Fabrizio De André

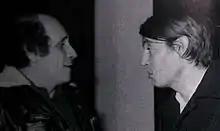
De André with Leo Ferré, 1975

In 1970 the song "Il pescatore" ("The Fisherman") was released. The same year, it was released "La buona novella" (The Good News), another concept album that was inspired by the life of Jesus Christ as reported mainly by the Apocryphal gospels. The album was followed in 1971 by "Non al denaro non all'amore né al cielo" which was inspired by the Spoon River Anthology, a collection of short poems from Edgar Lee Masters, with the collaboration of Nicola Piovani for the music and Giuseppe Bentivoglio for the lyrics. The album's booklet contains an interview from Fernanda Pivano, the Italian translator of Masters' works. In 1973, De André wrote the concept album "Storia di un impiegato", which is about the protests of those years, also involving Piovani and Bentivoglio. In 1974, he released the album "Canzoni", which includes re-recordings of many old songs and new translations of songs of Brassens, Leonard Cohen ("Suzanne" and "Joan of Arc"), and Bob Dylan ("Desolation Row"), thanks to the collaboration of Francesco De Gregori. In 1975, the experimental (both musically and linguistically) album "Volume/8" was a collaboration with the songwriter Francesco De Gregori, and includes a translation of a song by Leonard Cohen ("Seems so long ago, Nancy").